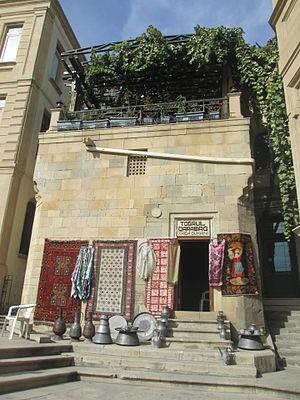
Tekiyeh est un monument historique du XIIIᵉ siècle. Il fait partie de la vieille ville et est situé dans la rue Gazi Mahammed, dans la ville de Bakou, en Azerbaïdjan. Le bâtiment a également été classé monument architectural national par décision du Cabinet des ministres de la République d'Azerbaïdjan en date du 2 août 2001, n ° 132.